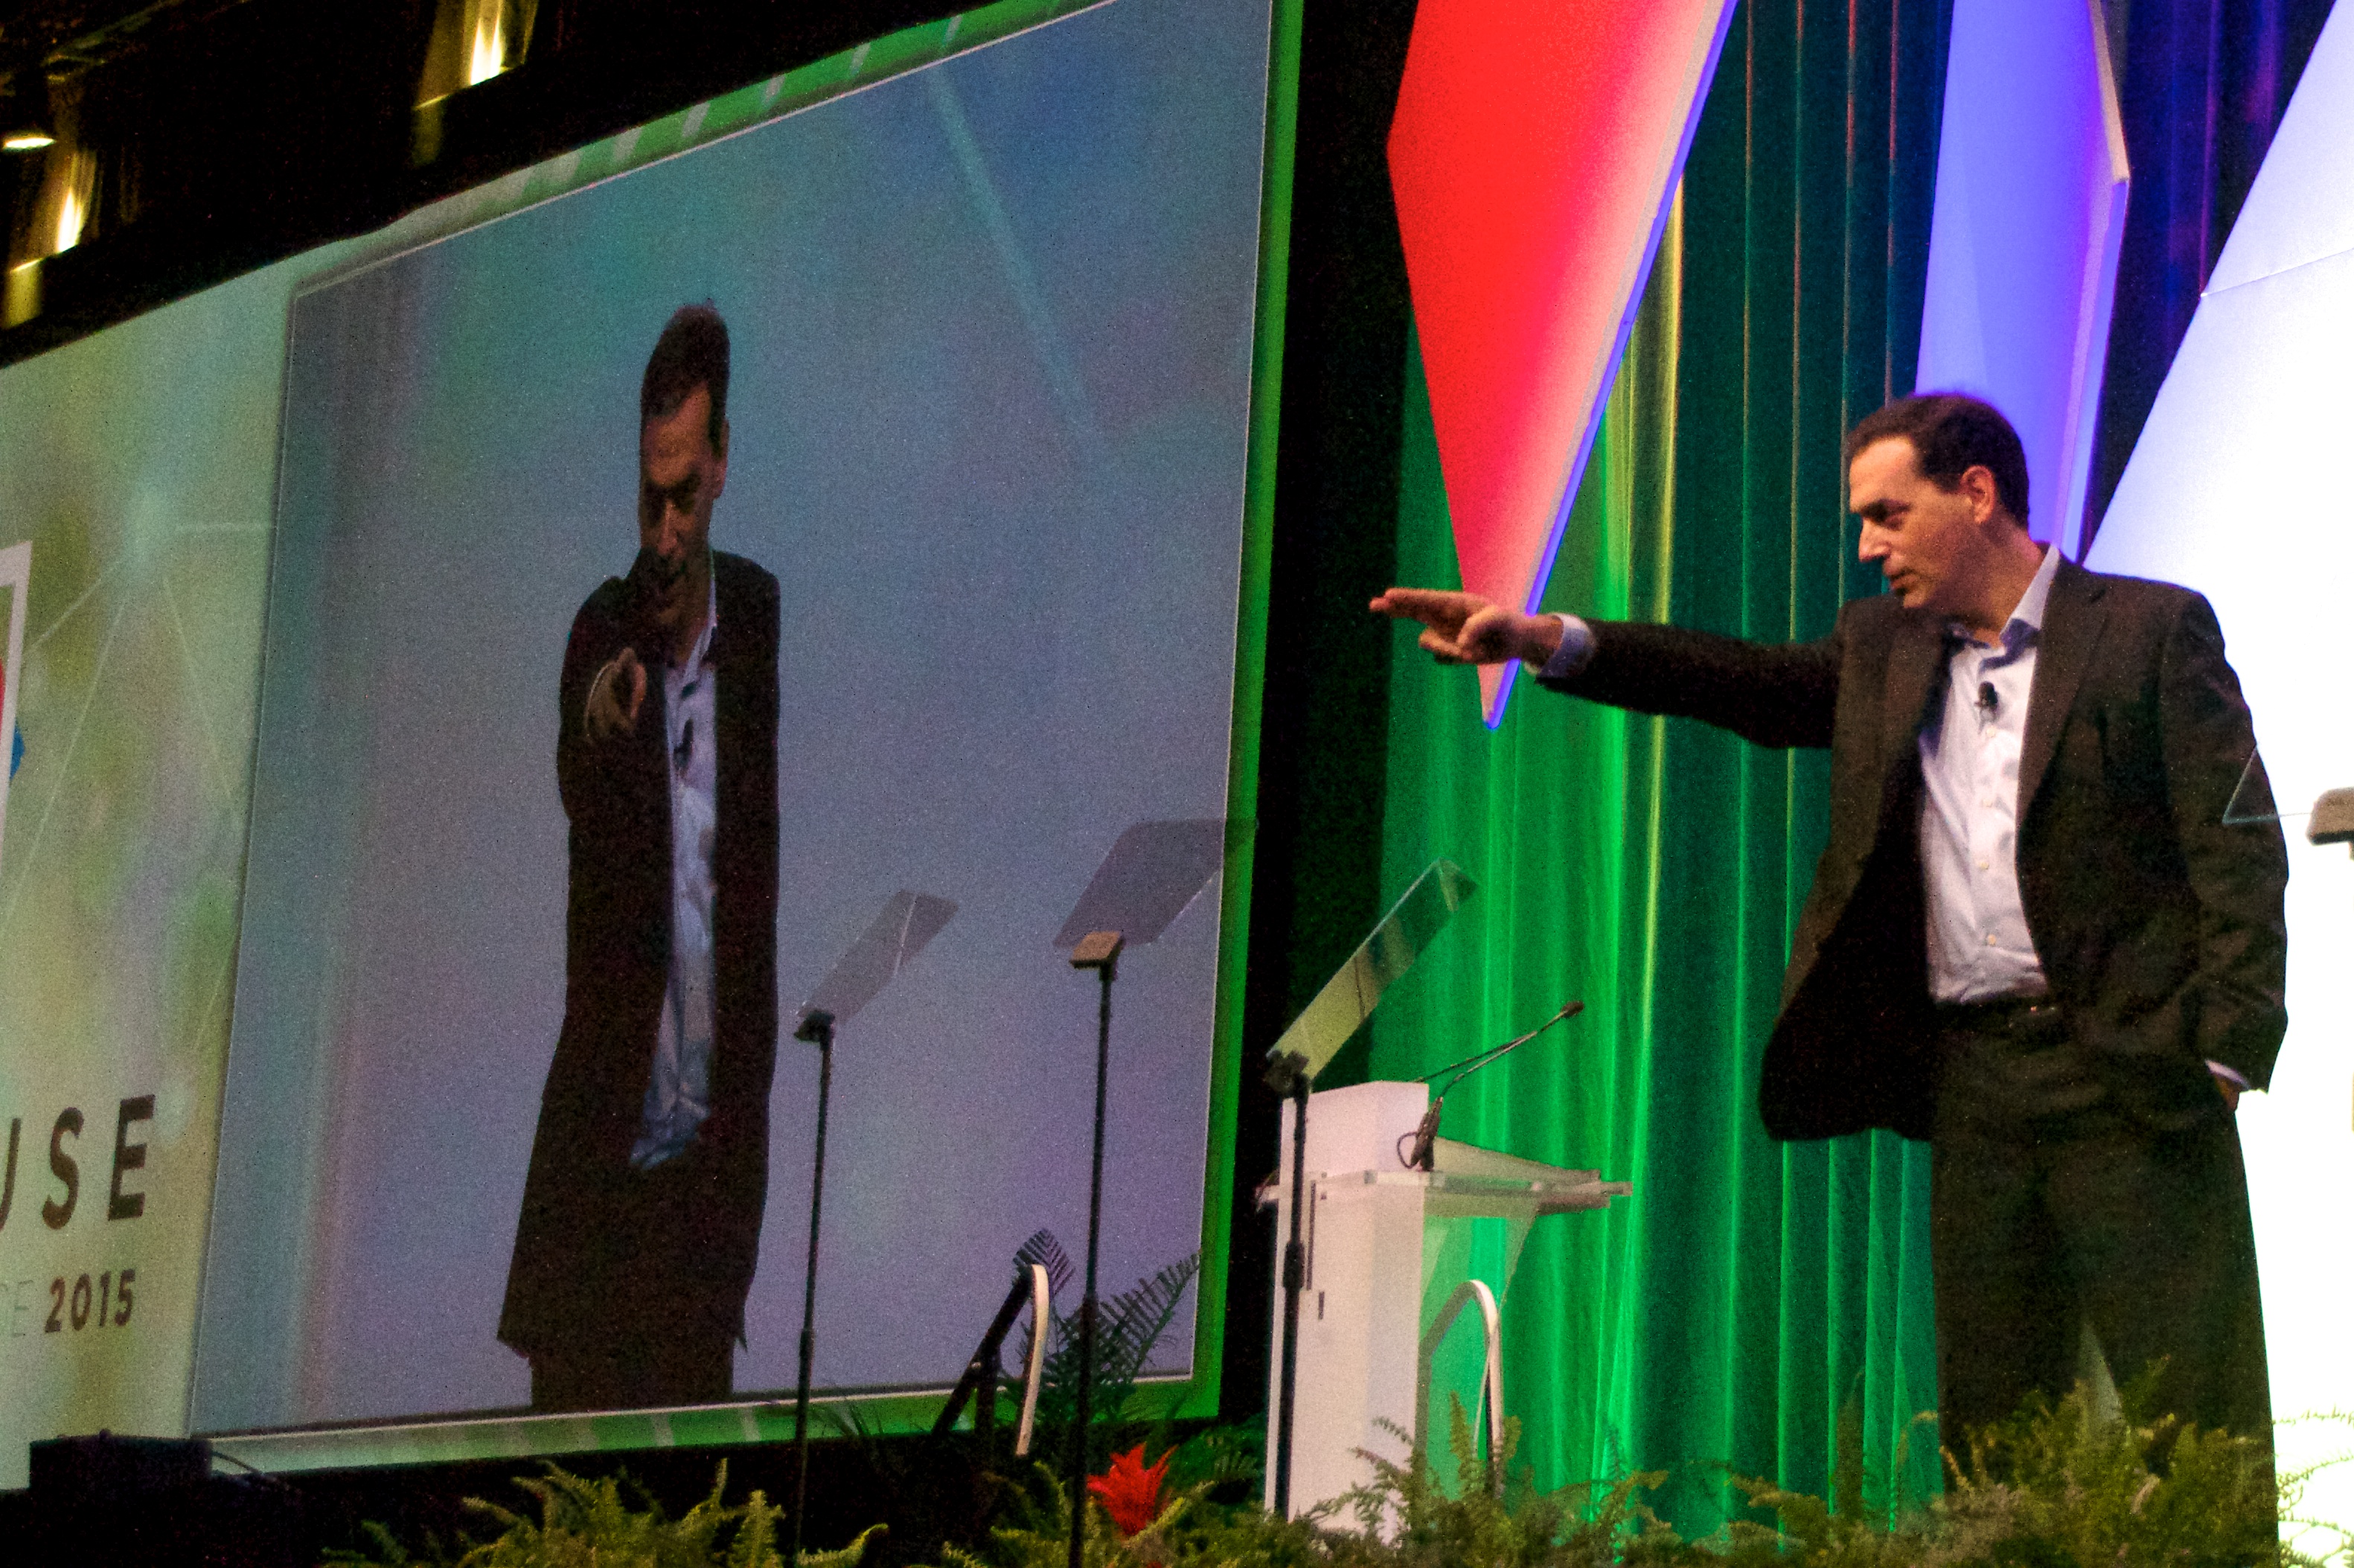
green, stage, performance, event, edu15, public relations, public speaking